Shri Ramswaroop Memorial Public School

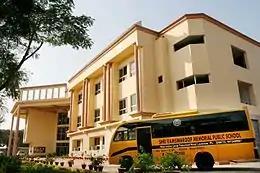

SRMPS is a residential and day boarding school affiliated to the Central Board of Secondary Education (CBSE) with excellent Academic and Sports facilities.